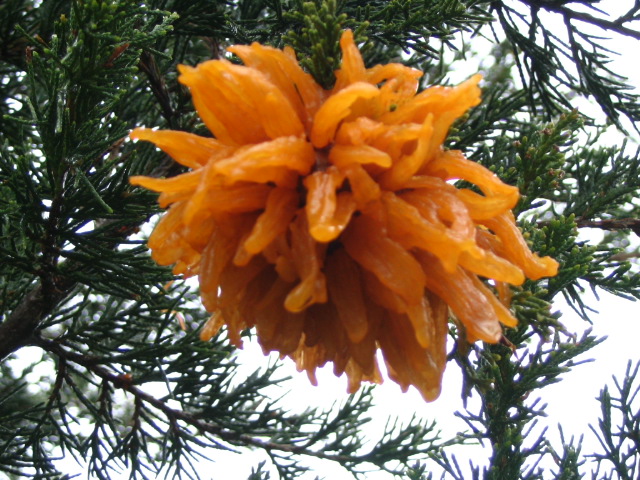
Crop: apple
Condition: rust